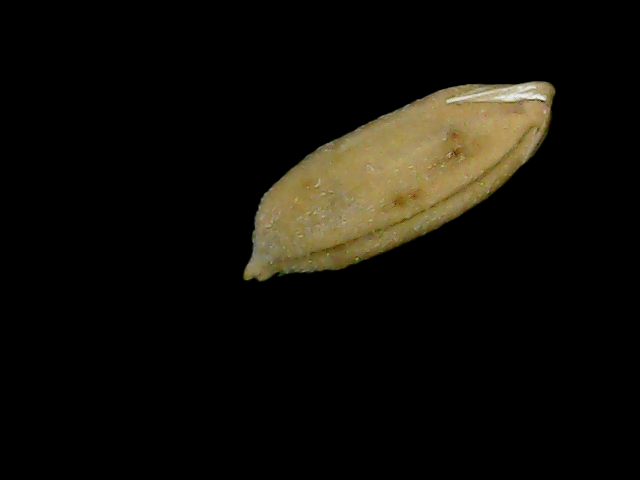
Rice variety: Bd76